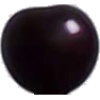
Label: Cherry Wax Black 1